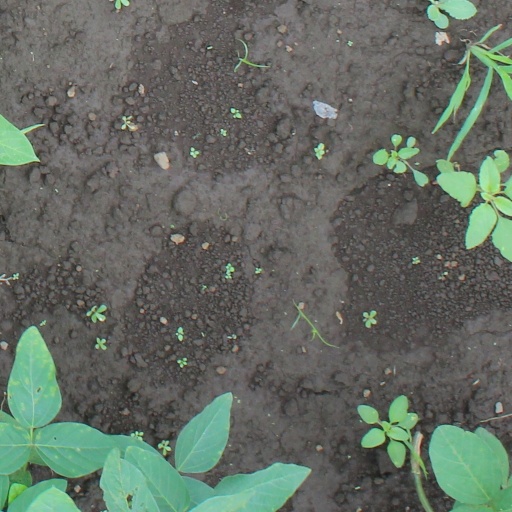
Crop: soybean